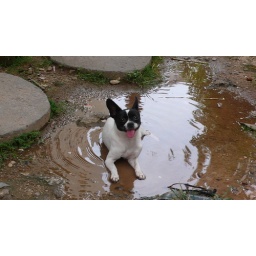
baby dog in water